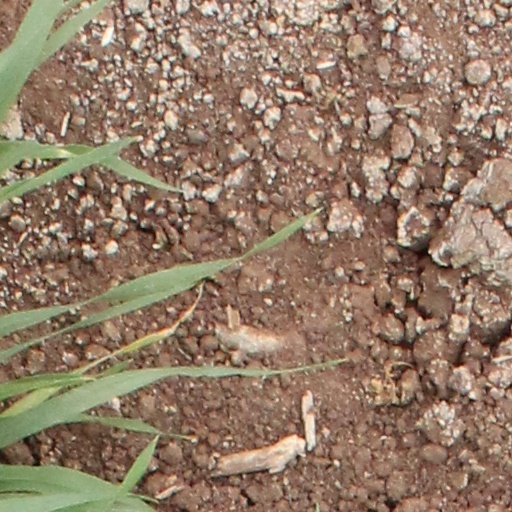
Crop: wheat